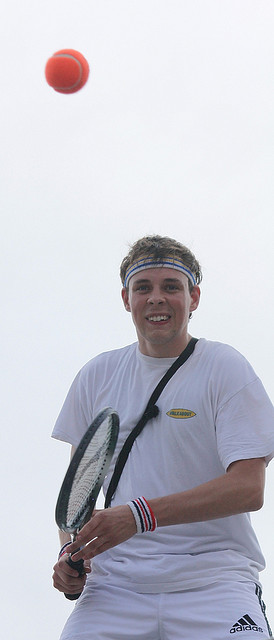
người đàn ông áo trắng đang cầm vợt chơi tennis